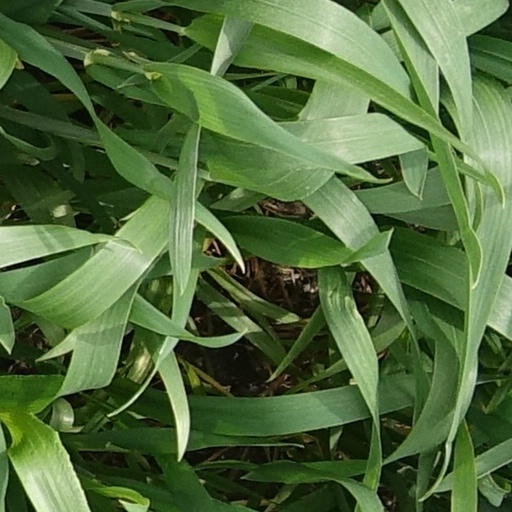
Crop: wheat